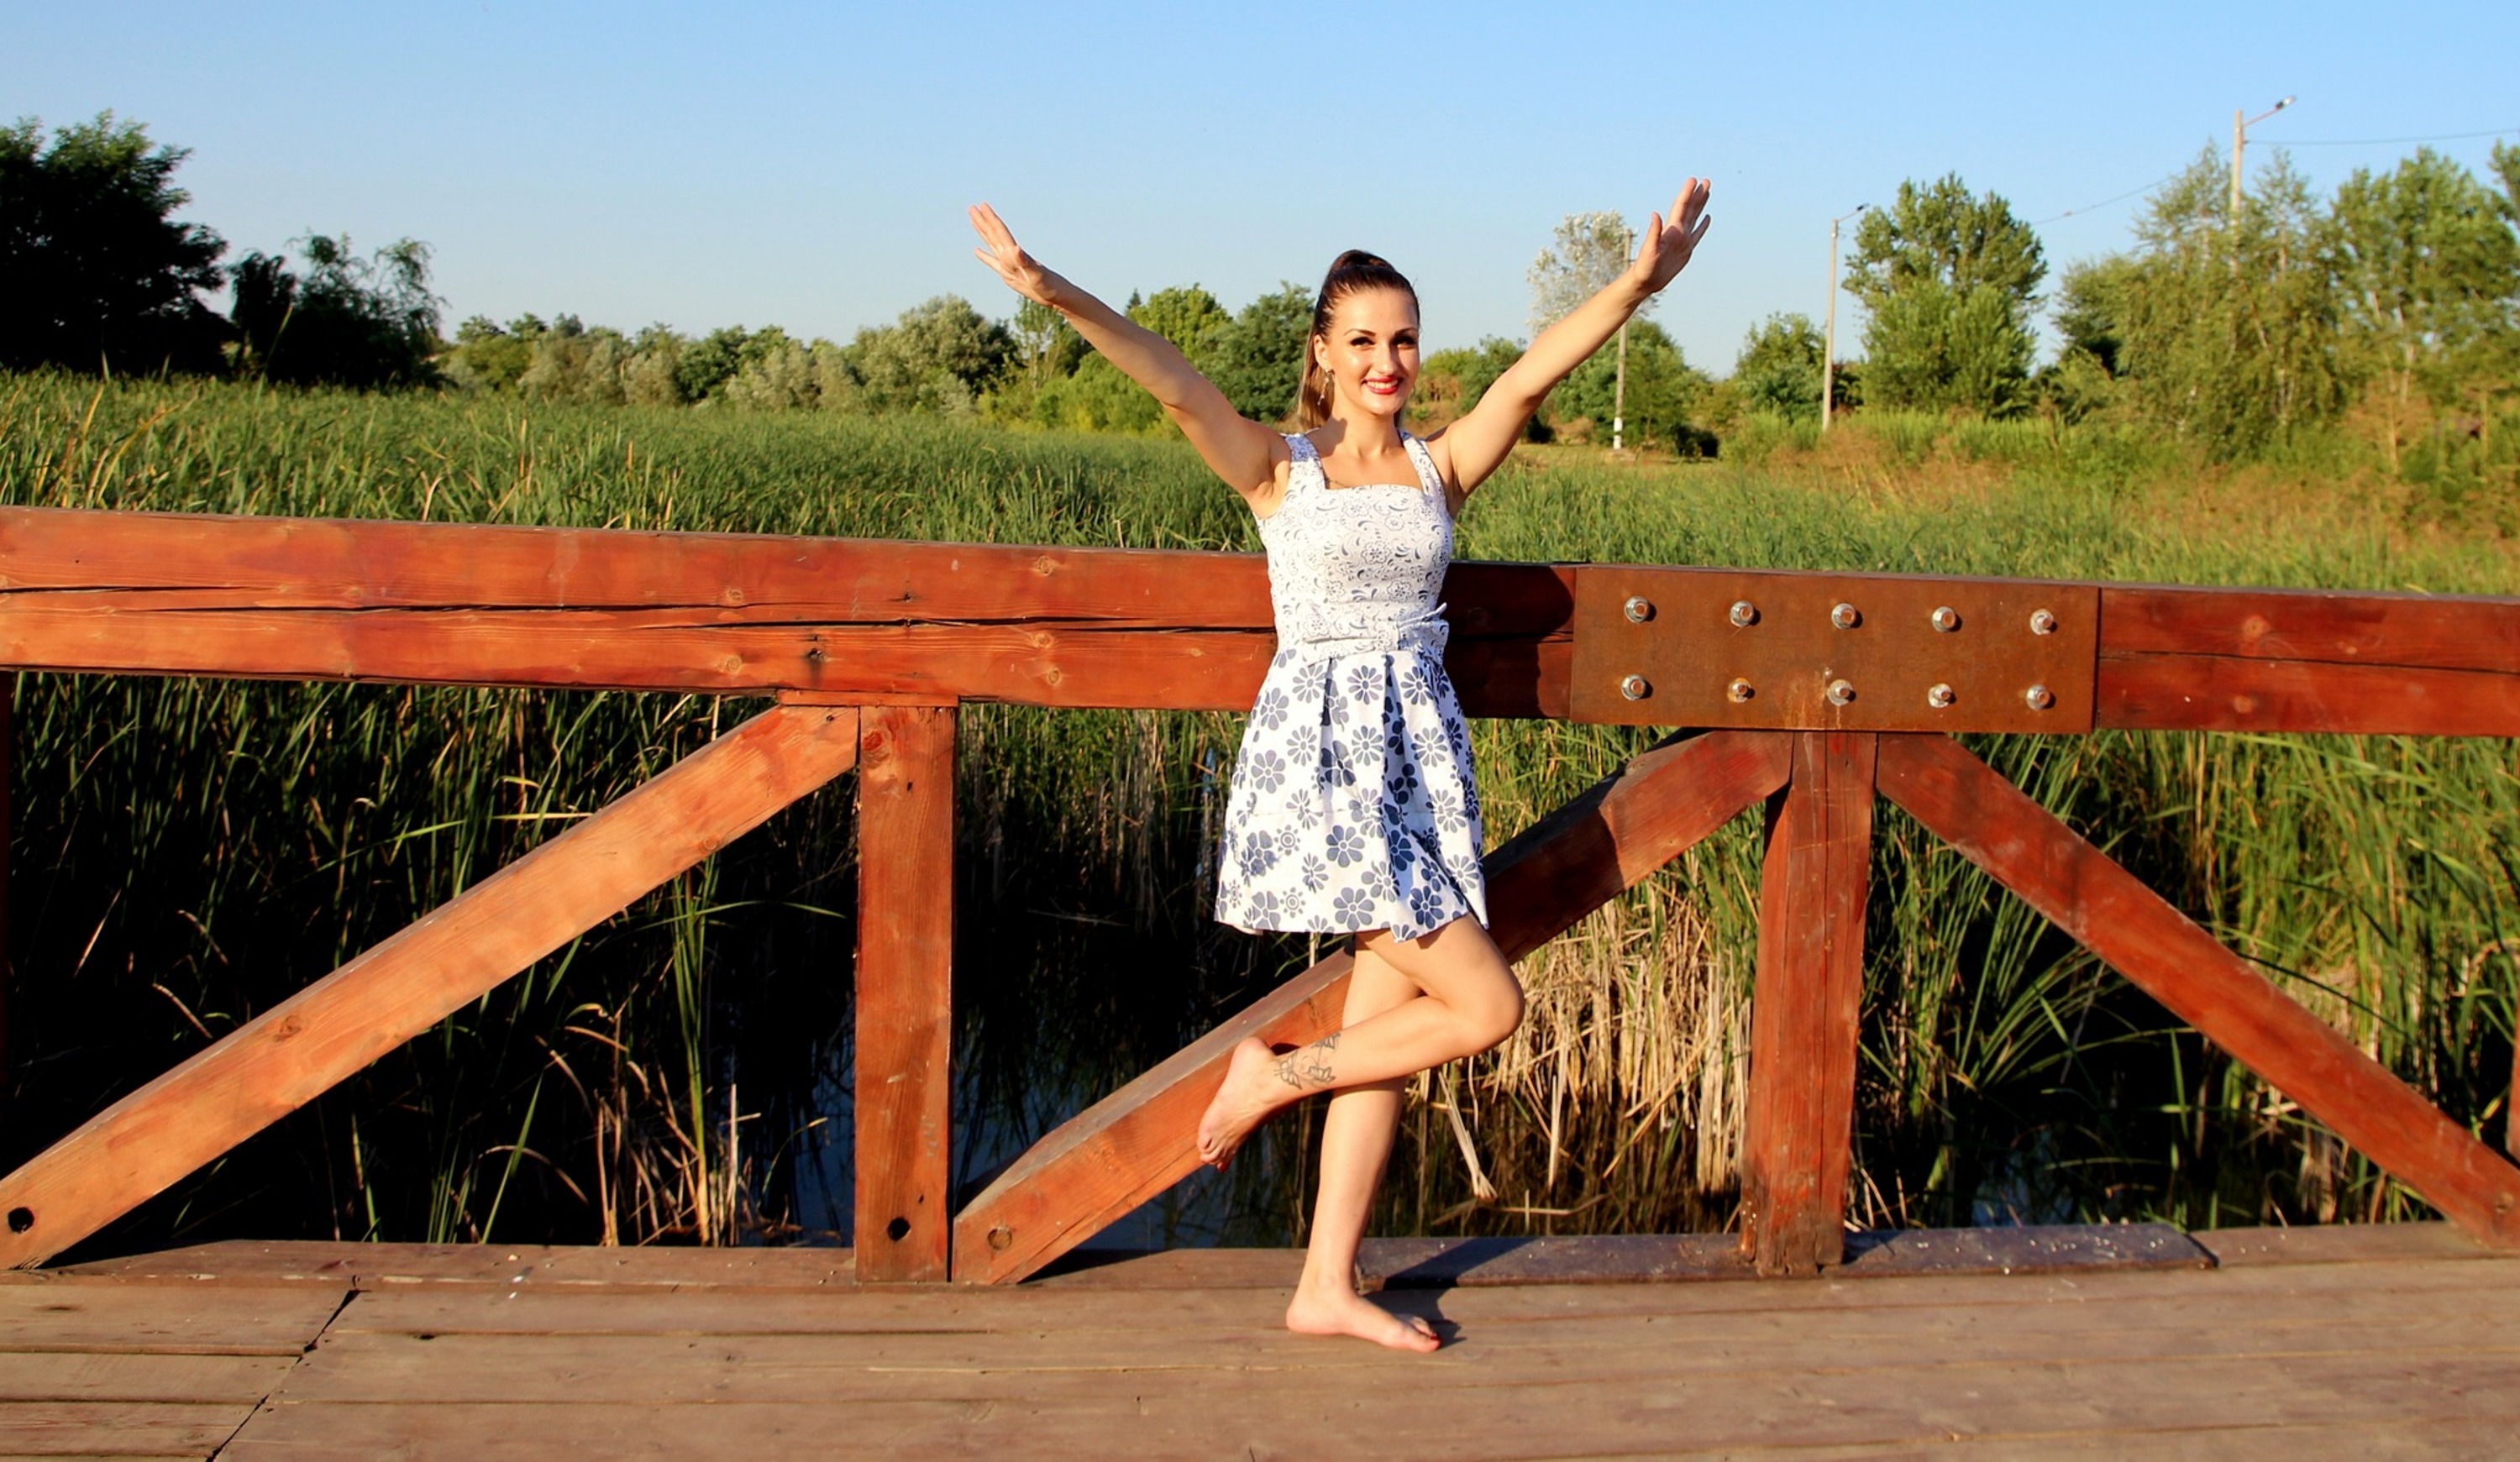
girl, sky, smile, People in nature, plant, flash photography, wood, happy, dress, sunlight, tree, grass, waist, barefoot, thigh, leisure, fun, performing arts, landscape, dance, human leg, bridge, foot, event, sunglasses, entertainment, recreation, sitting, eyewear, vacation, portrait photography, photo shoot, performance art, tourism